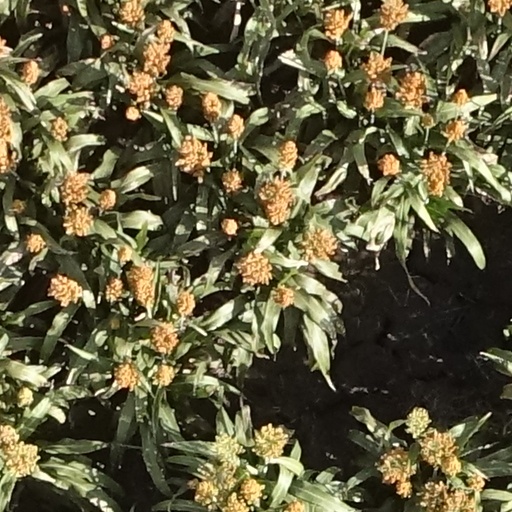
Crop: sorghum